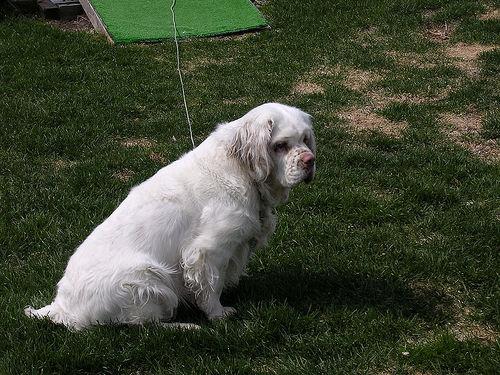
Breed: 235-n000097-clumber